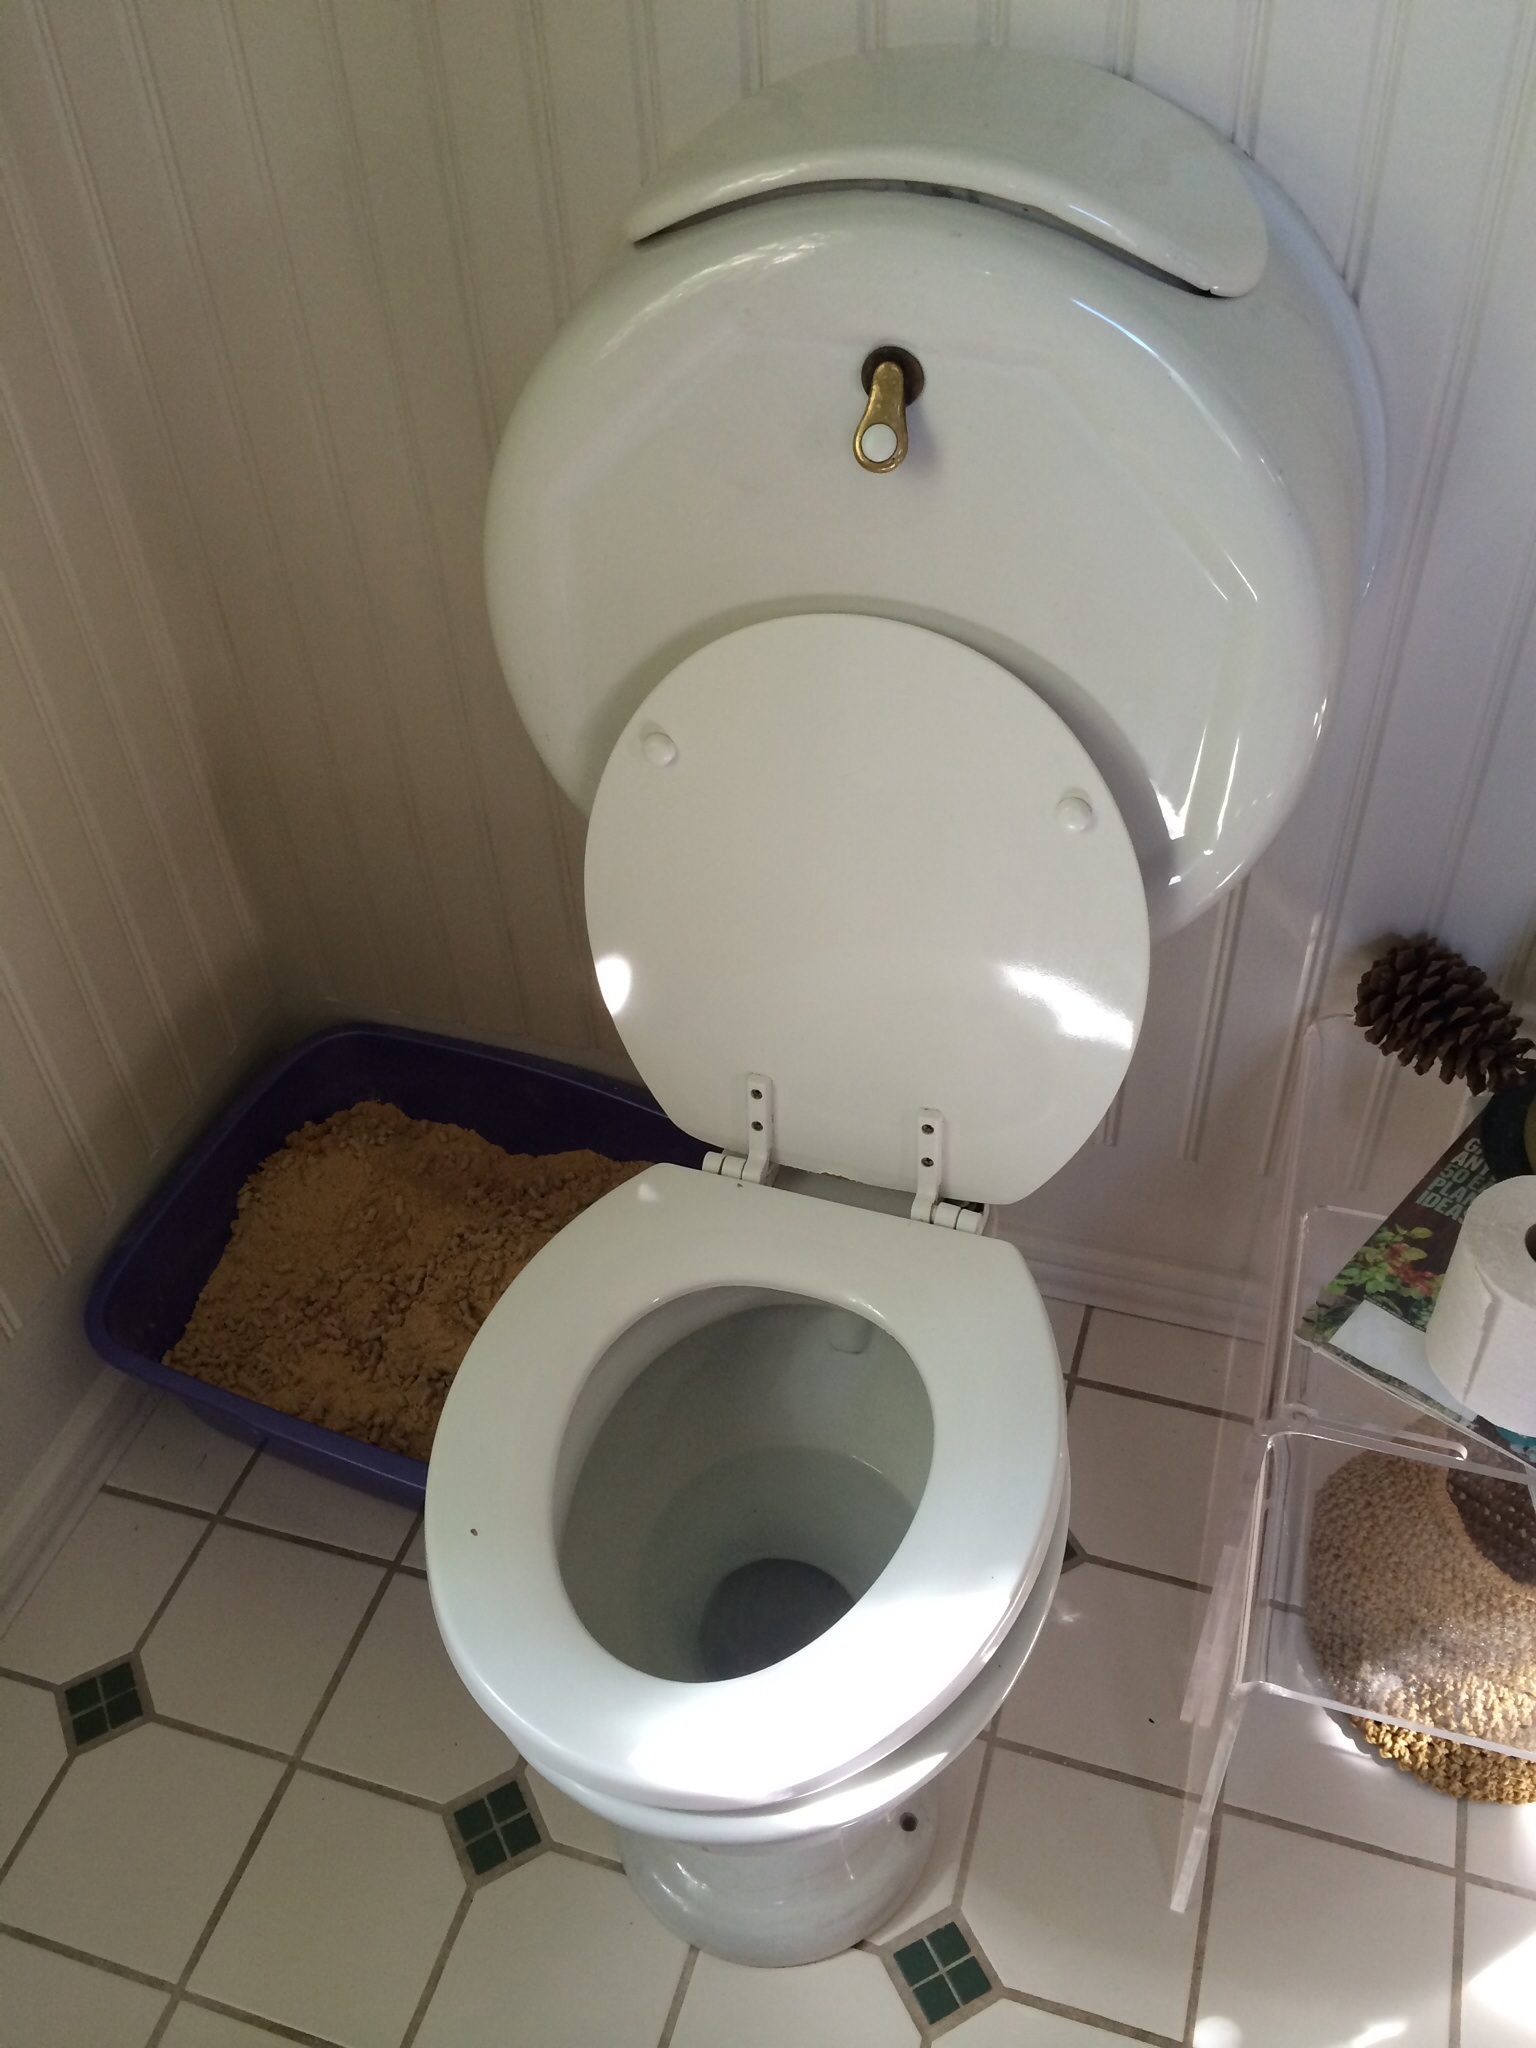
ceiling, bowl, toilet, room, lighting, circle, bathroom, wc, plumbing, old fashioned, bidet, plumbing fixture, toilet seat